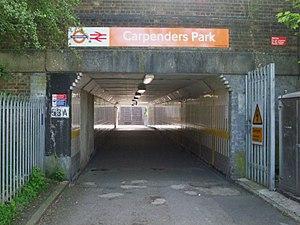
La Bakerloo line est une ligne du métro de Londres, reliant Harrow & Wealdstone au nord-ouest à Elephant & Castle au sud-est. Elle couvre une distance de 23,2 km et dessert 25 stations, dont 15 souterraines. Les principaux centres d'intérêt desservis par la ligne sont : Regent's Park, Oxford Circus, Piccadilly Circus et Waterloo Bridge.